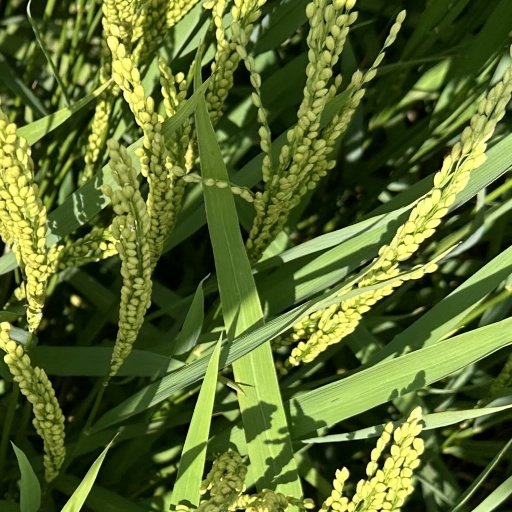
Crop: rice